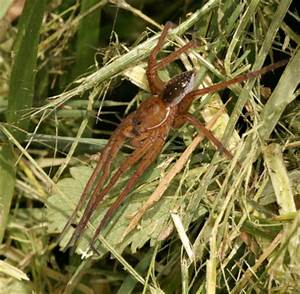
Label: ragno